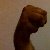
The image shows a hand gesture representing the letter 'M' in Indian Sign Language.